Mari-Liis Lill

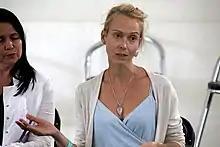
Mari-Liis Lill in 2021

Mari-Liis Lill (born 23 May 1983 in Tallinn) is an Estonian actress.